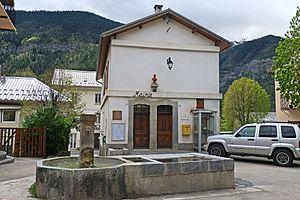
La mairie de Villeneuve-d'Entraunes
Villeneuve-d'Entraunes est une commune française située dans le département des Alpes-Maritimes en région Provence-Alpes-Côte d'Azur. Ses habitants sont appelés les Villeneuvois.